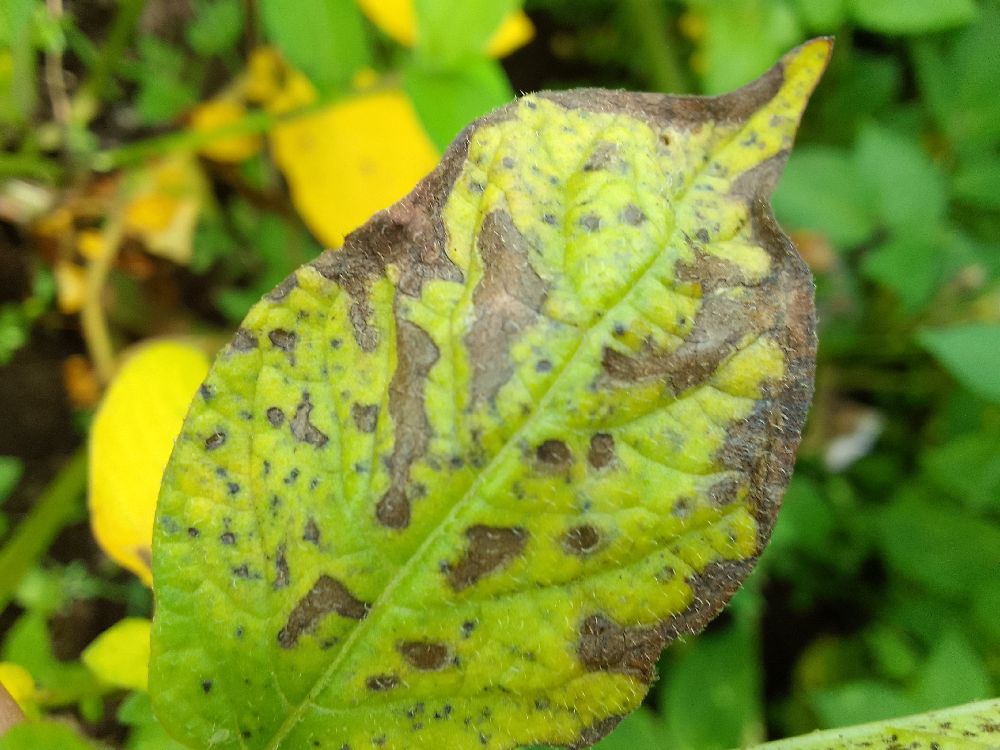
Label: Early blight